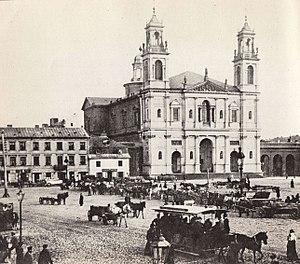
La Place Grzybowski est une place de forme triangulaire du quartier de Śródmieście, de la ville de Varsovie, en Pologne, à la jonction des rues Twarda, Bagno, Grzybowska et Królewska.